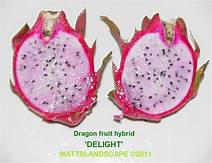
Label: Dragonfruit